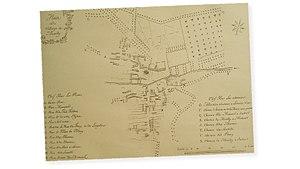
Plan Mailly-Raineval 1763
Mailly-Raineval est une commune française située dans le département de la Somme, en région Hauts-de-France.